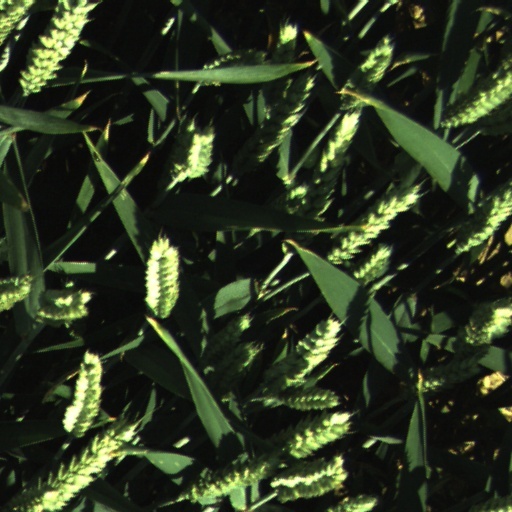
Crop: wheat